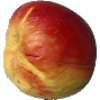
Label: Apple Red Yellow 1